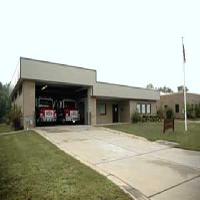
Weather: cloudy or overcast